List of paintings by Camille Pissarro

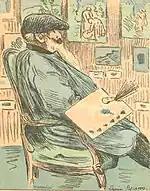
Portrait of Camille Pissarro by Lucien Pissarro, 1890

This is an incomplete list of the paintings by the Danish-French Impressionist artist Camille Pissarro (1830–1903).